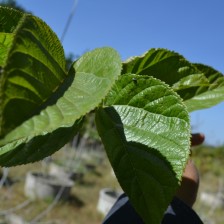
Variety: TaiwanStraberry